Sport in Barcelona

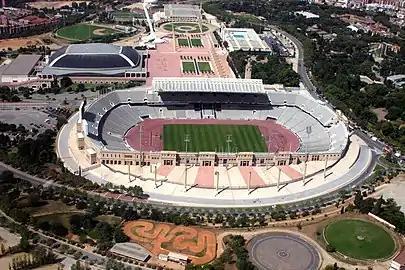
Estadi Olímpic de Montjuïc (Barcelona Olympic Stadium), built for missed the 1936 Summer Olympics ("People's Olympiad") and later, main arena of 1992 Summer Olympics.

As alternative to the Nazi Olympics in Berlin, planned 1936 Summer Olympics named "People's Olympiad" in Barcelona was to be held, however because of the war it be canceled. Barcelona hosted the highly successful 1992 Summer Olympics and 1992 Summer Paralympics. Also, the city aspires to organize the 2022 Winter Olympics. The opening, closing, medal ceremonies and indoor sports would be held in Barcelona, while outdoor sports would be held in ski resorts in the Pyrenees, mainly La Molina. This does not preclude the use of other sky resorts in Catalonia, example Vall de Núria, Vallter 2000, Rasos de Peguera and Port del Comte.